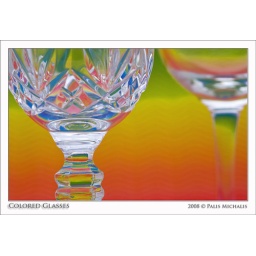
Wine glass over a colorful background